Sean Cox

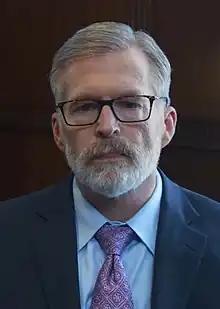
Cox in 2022

Sean Francis Cox (born September 24, 1957) is an American lawyer who served as a United States district judge of the United States District Court for the Eastern District of Michigan from 2006 to 2025.